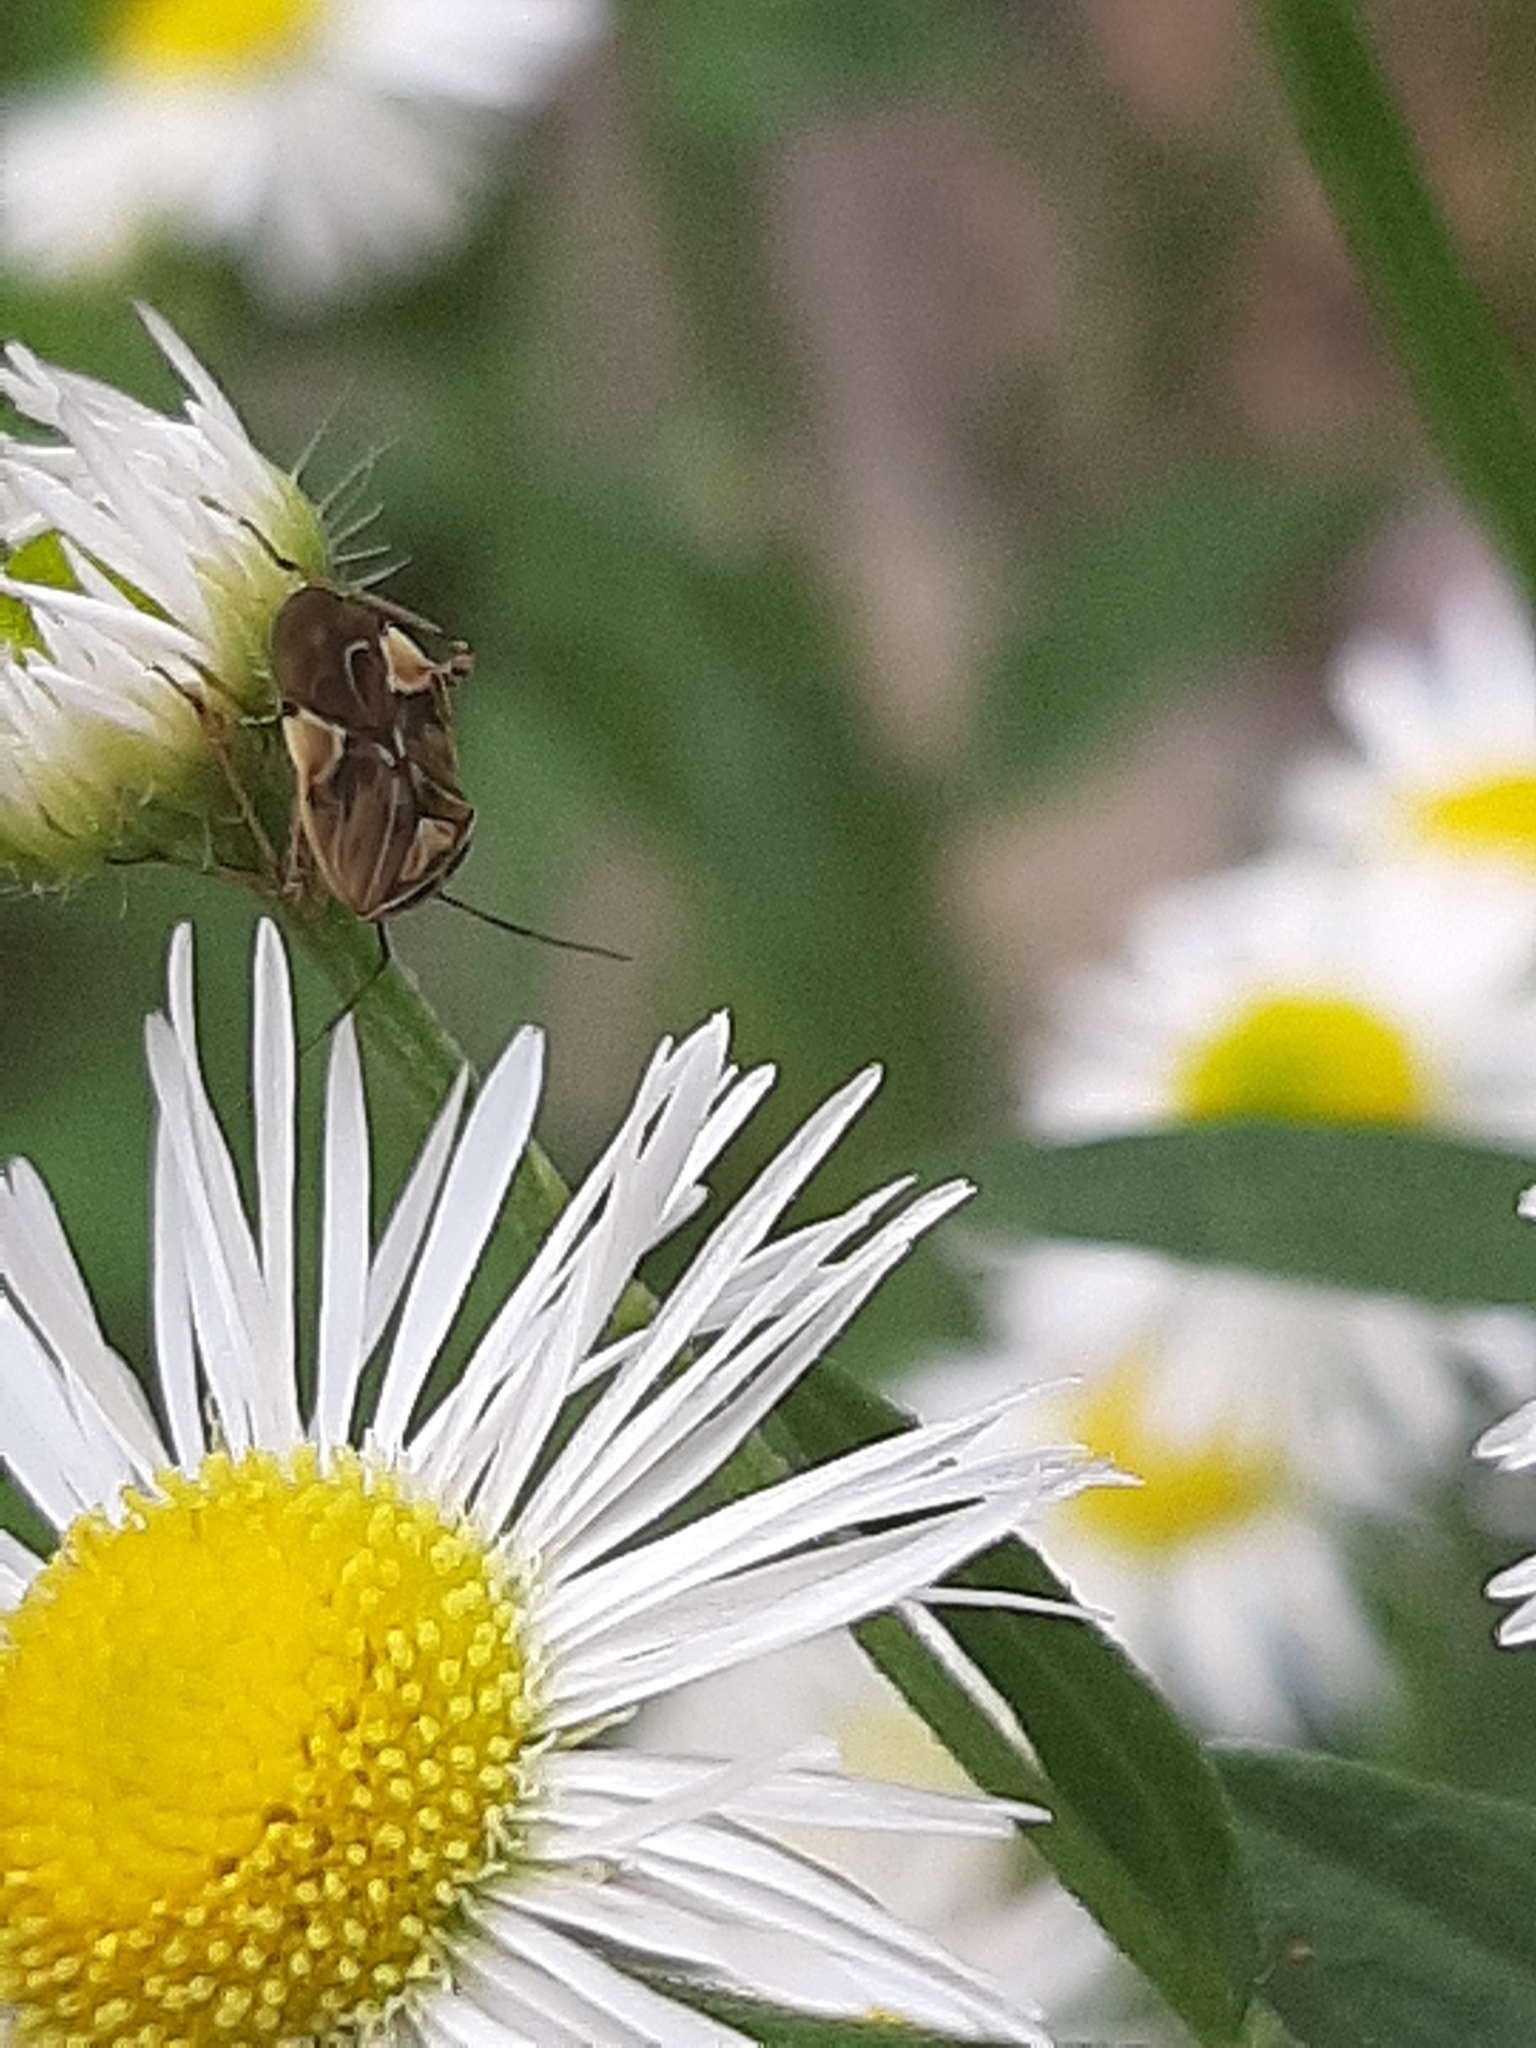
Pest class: lygus_bug